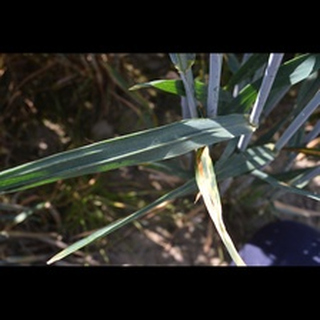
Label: wheat_septoria